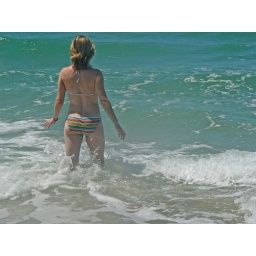
A woman walks out into the water on the beach in Rocky Point, Mexico